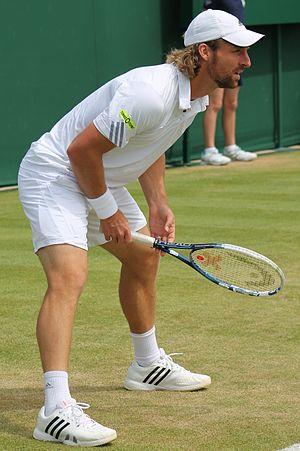
Andre Begemann, né le 12 juillet 1984 à Lemgo, est un joueur de tennis allemand professionnel, spécialiste du double.